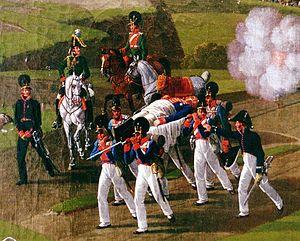
Bernard Erasme von Deroy, né le 11 décembre 1743 à Manheim en Bavière et mort le 23 août 1812 à Polotsk en Russie, est un général de division bavarois du Premier Empire. Originaire du Palatinat, sa carrière militaire commença peu après le déclenchement de la guerre de Sept Ans. Pendant les guerres de la Révolution française, il servit d'abord du côté de la Coalition contre les armées révolutionnaires, puis combattit en tant qu'allié du Premier Empire au cours des guerres napoléoniennes. Deroy et son homologue Carl Philipp von Wrede furent les principaux représentants de l'armée bavaroise sous le règne de Napoléon Iᵉʳ.